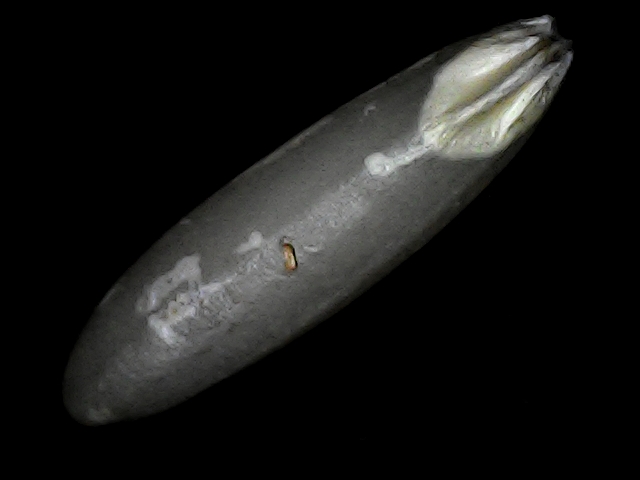
Rice variety: BRRI102